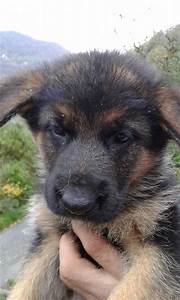
Label: dog